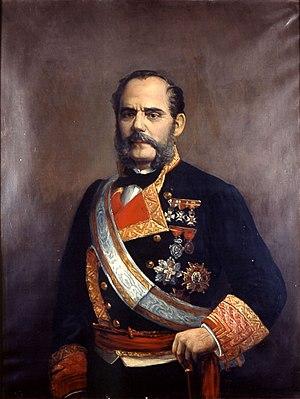
Cet article dresse la liste des présidents du gouvernement d’Espagne ou leur équivalent depuis 1705.
Juan Bautista Topete y Carballo est un amiral et homme politique espagnol, né à San Andrés Tuxtla le 24 mai 1821, mort à Madrid le 27 octobre 1885.